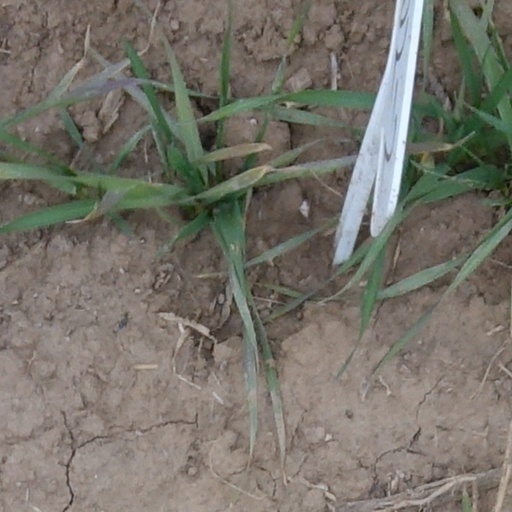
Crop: wheat